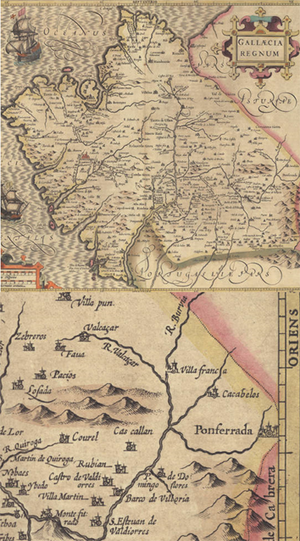
Le royaume de Galice a été une entité politique du sud-ouest de l'Europe et du nord-ouest de la péninsule Ibérique.